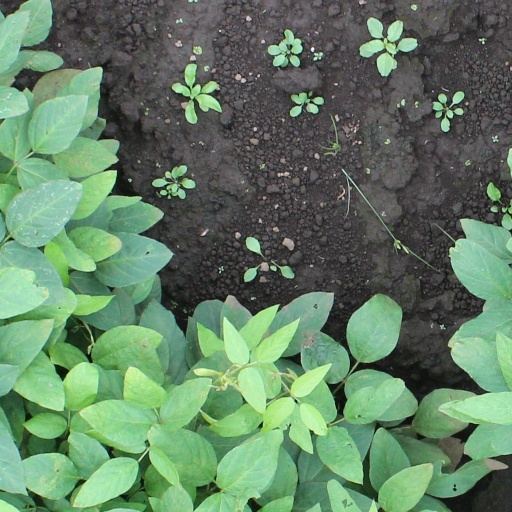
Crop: soybean